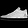
Label: Sneaker